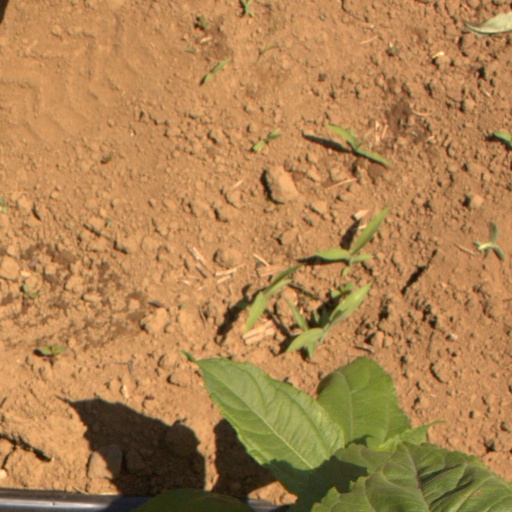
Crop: Jerusalem artichoke